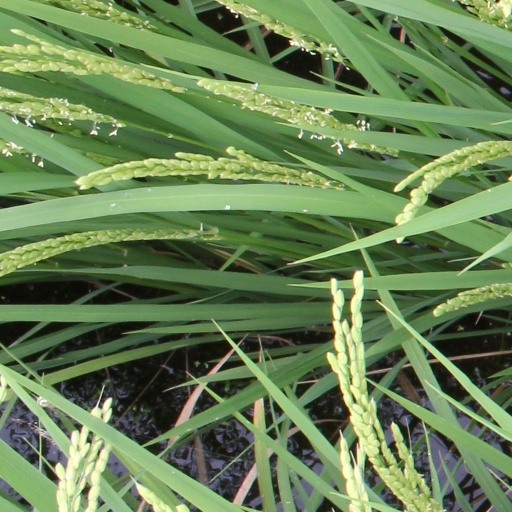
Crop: rice